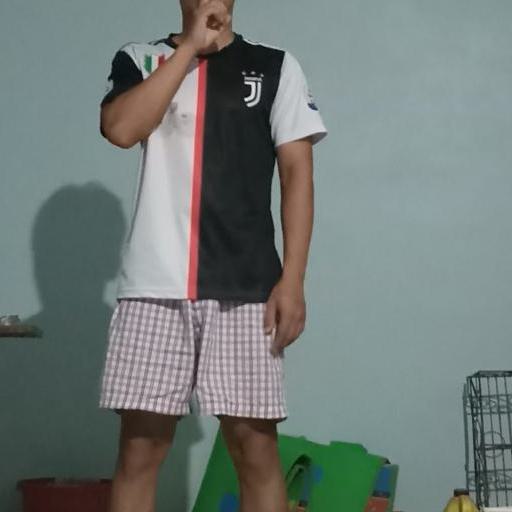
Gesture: no_gesture